Jerry Norton

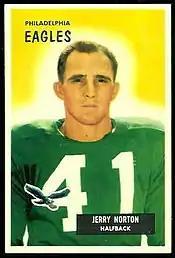
Norton on a 1955 Bowman football card

Jerry Ray Norton (May 16, 1931 – January 14, 2020) was an American professional football safety and punter in the National Football League (NFL) for the Philadelphia Eagles, Chicago/St. Louis Cardinals, Dallas Cowboys and Green Bay Packers. He was selected to five Pro Bowls. He played college football at Southern Methodist University.